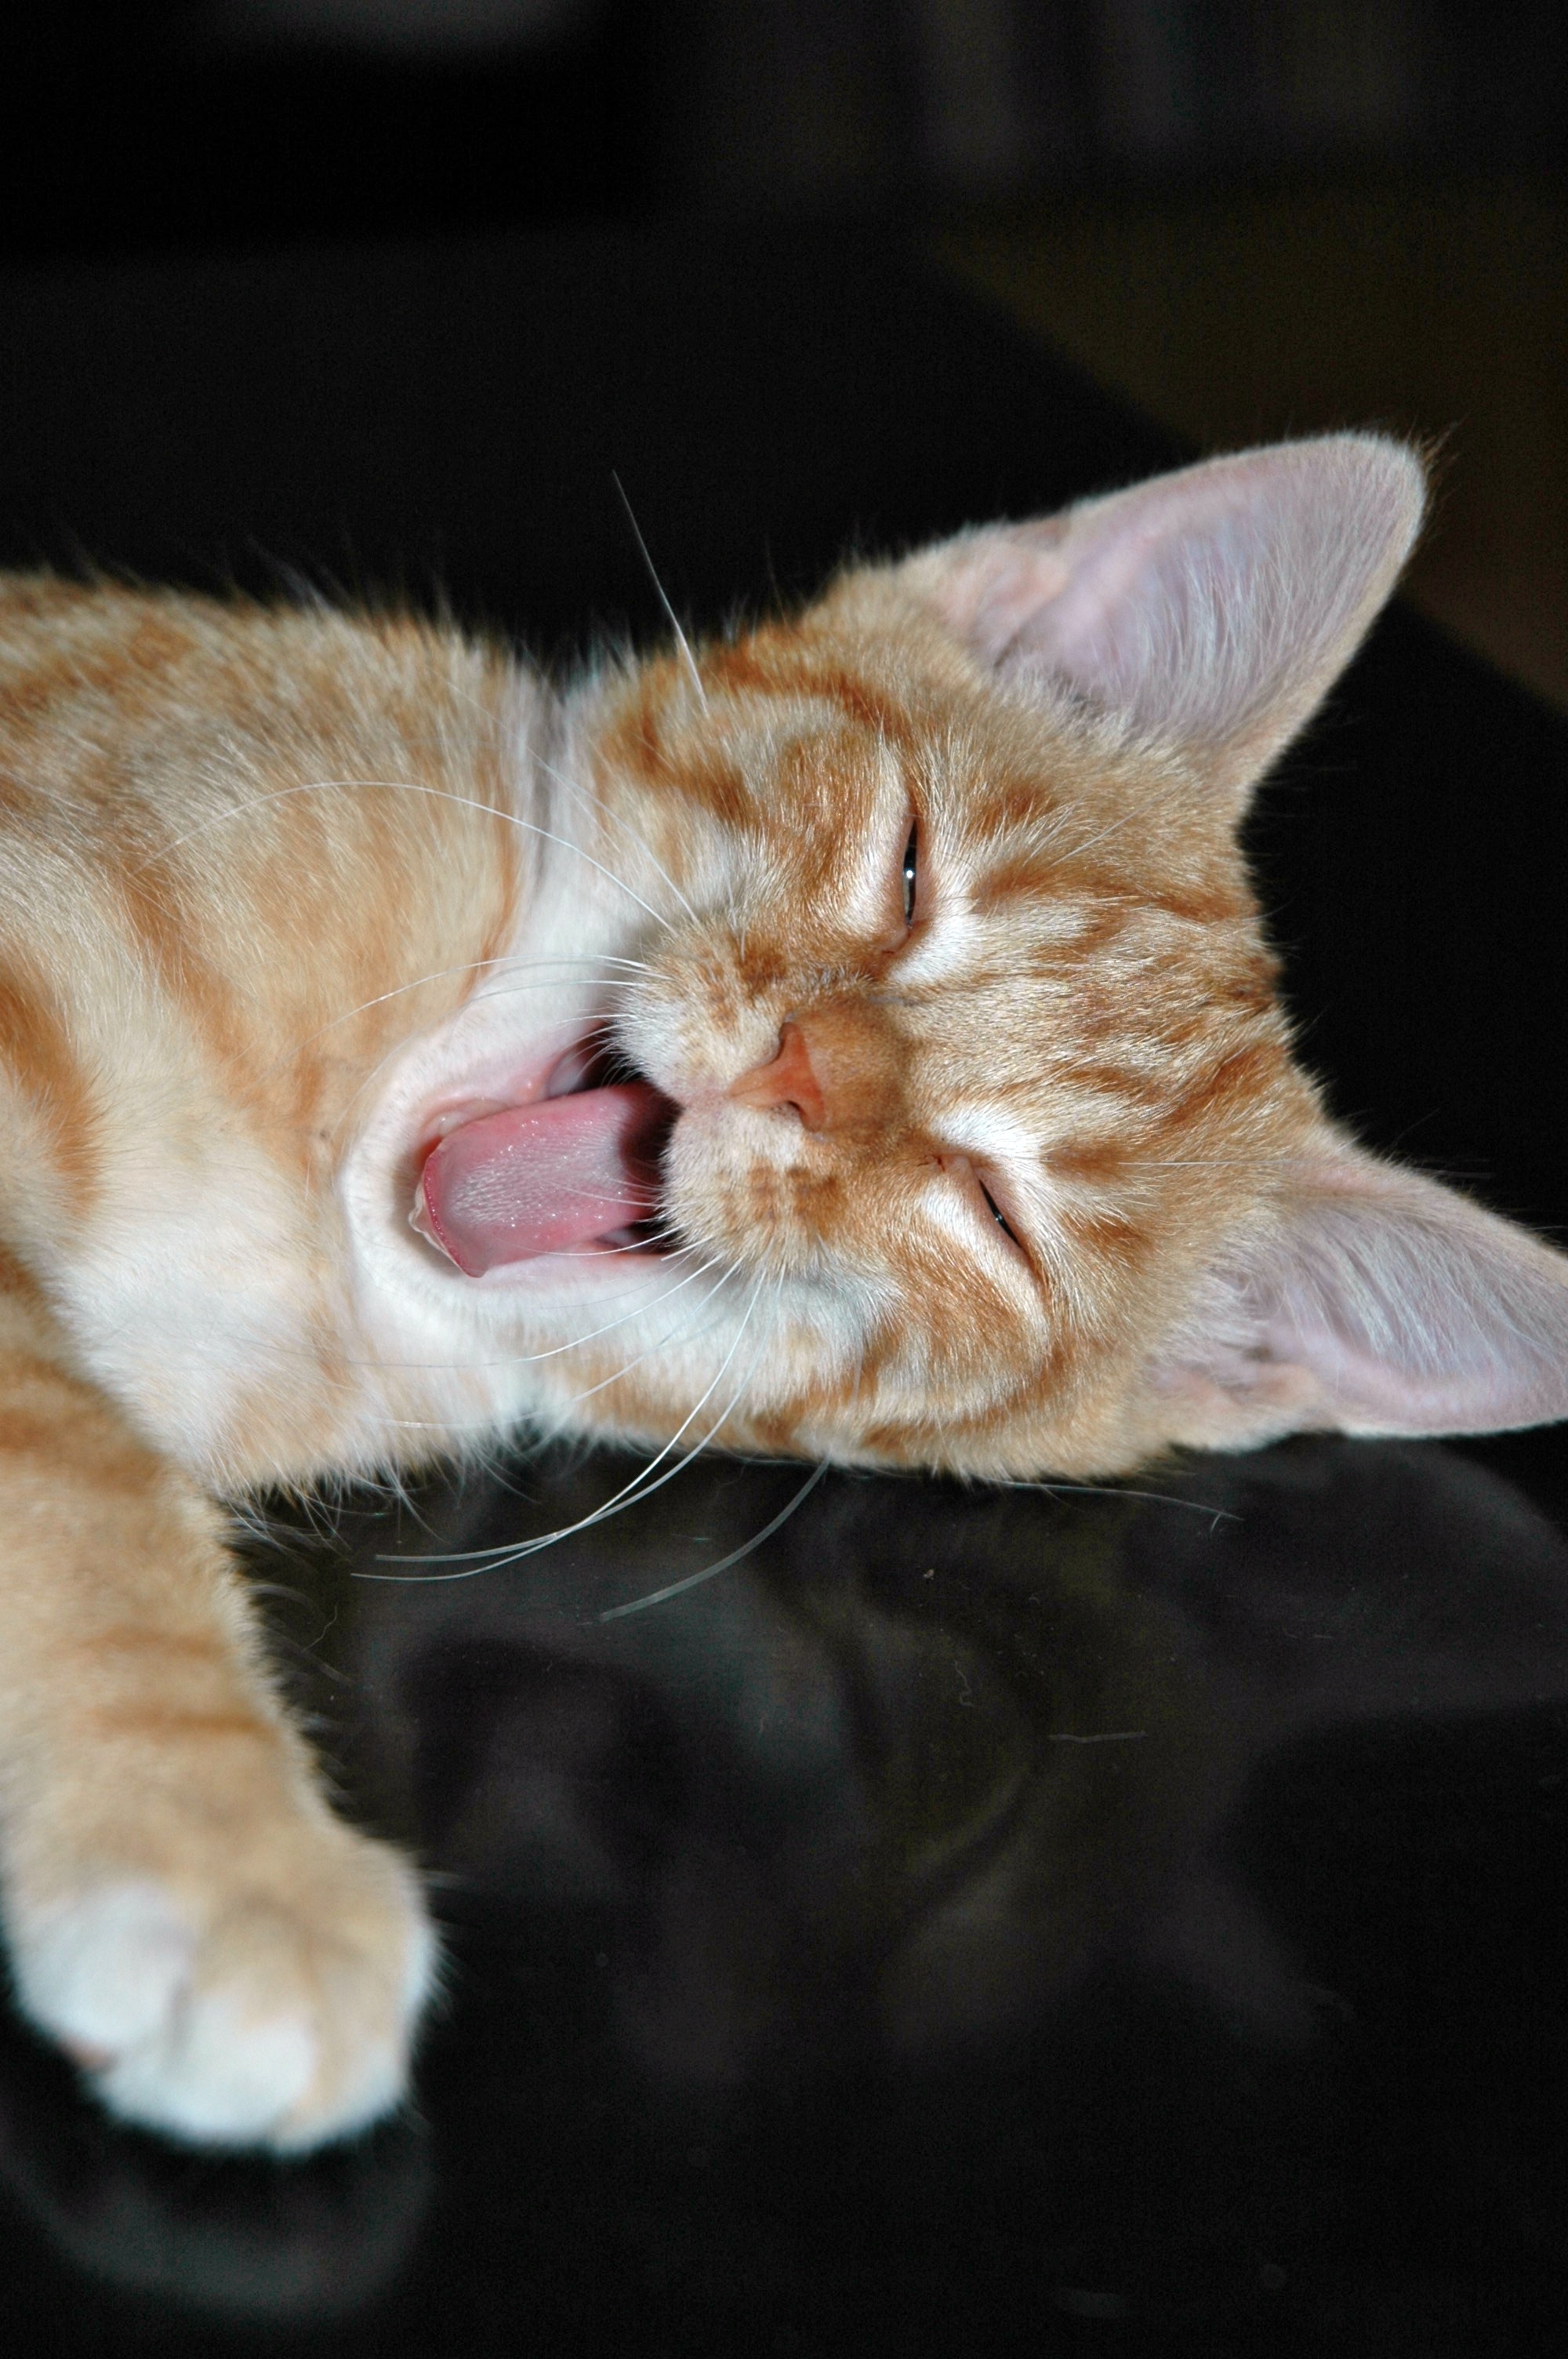
kitten, cat, mammal, yawn, nose, whiskers, vertebrate, tongue, tired, tabby cat, small to medium sized cats, cat like mammal, domestic short haired cat